Flindersia brayleyana

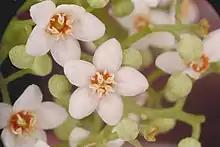
Flower detail

Flindersia brayleyana, commonly known as Queensland maple, maple silkwood or red beech, is a species of tree in the family Rutaceae and is endemic to northern Queensland. It has pinnate leaves with between six and ten leaflets, panicles of white or cream-coloured flowers and smooth fruit that opens in five sections to release winged seeds.